Music of Morocco

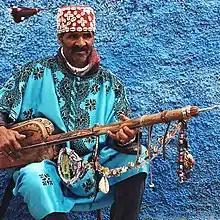
A gnawa street performer wearing traditional gnawi clothing in Rabat's Qasbat al-Widaya.

"For the music of Andalusia, Spain, see" "main article:" Music of Andalusia